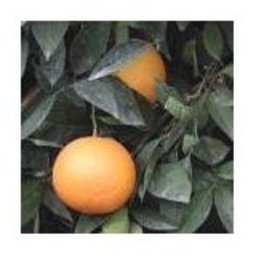
Label: Orange